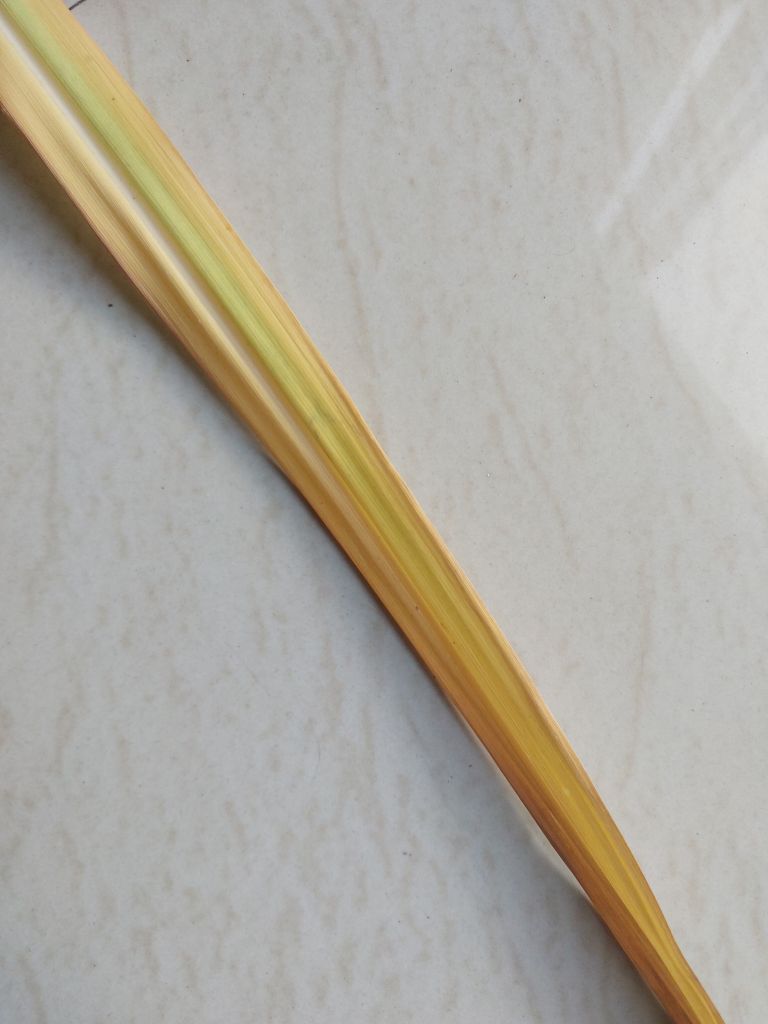
Label: Yellow Leaf